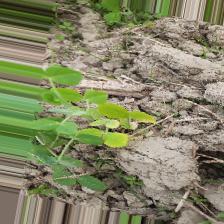
Label: Normal